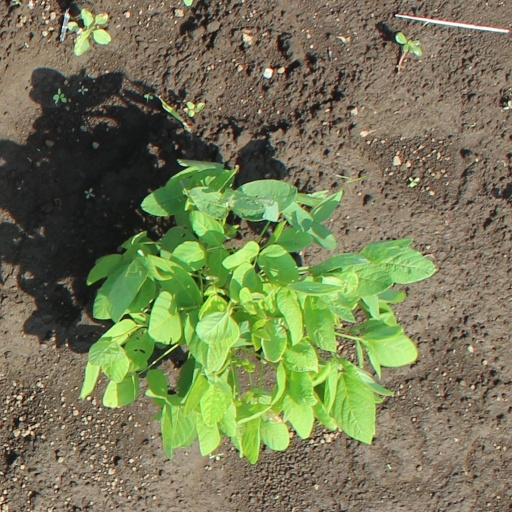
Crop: soybean